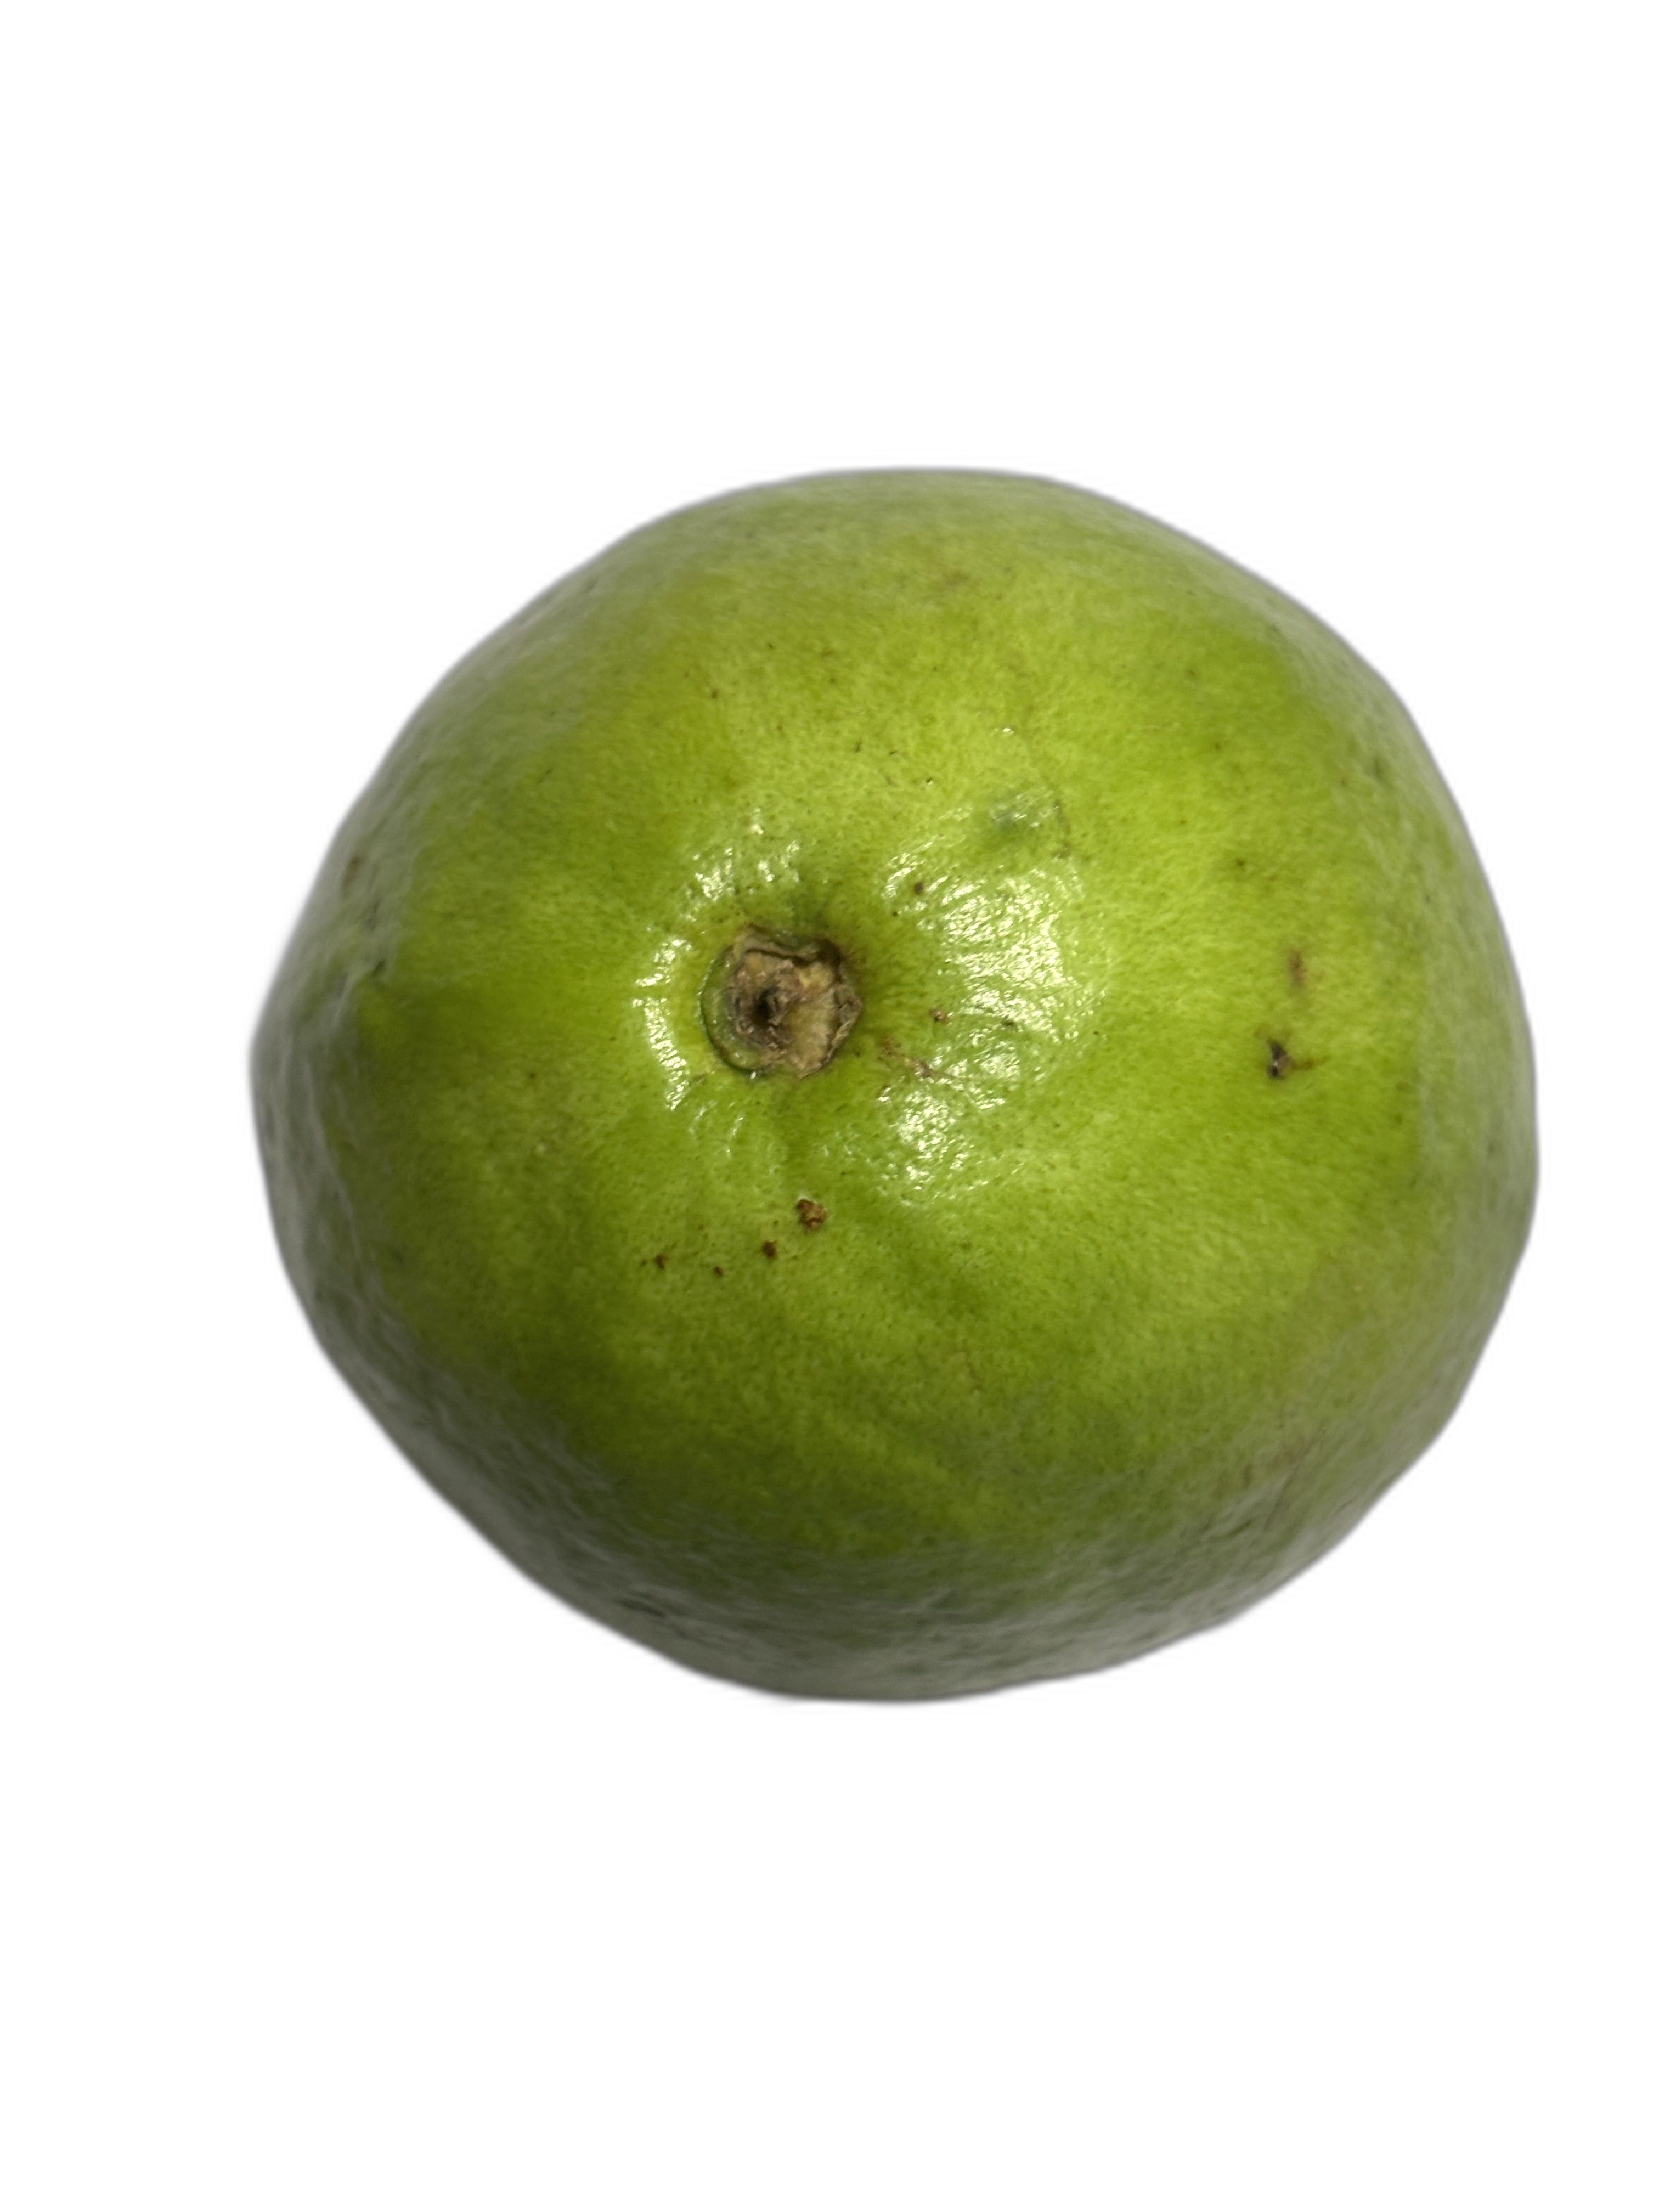
Plant part: fruit
Disease: Healthy